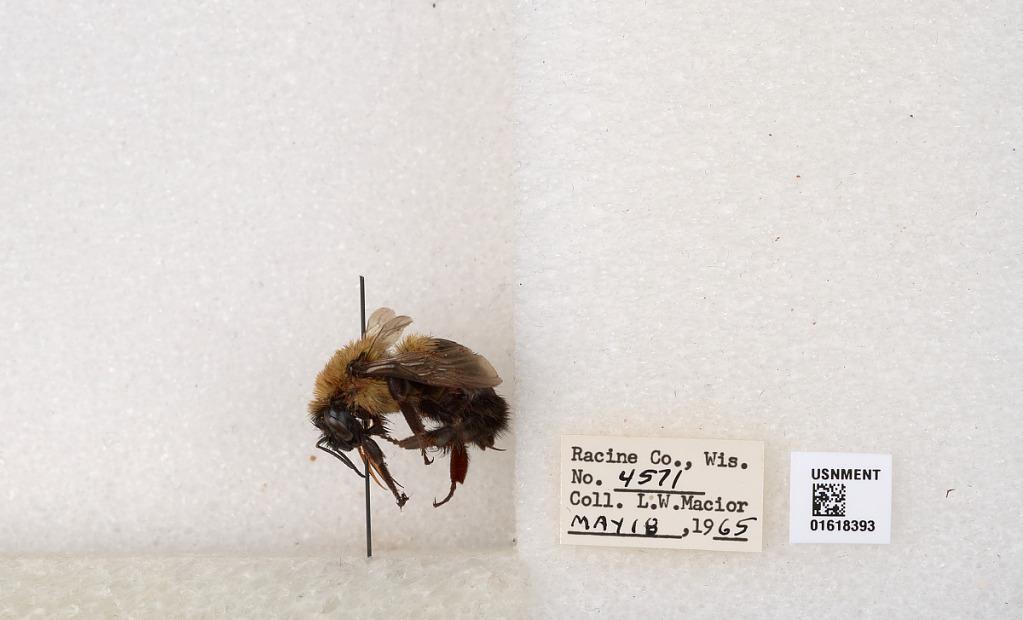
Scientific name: Bombus impatiens Cresson
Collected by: L. Macior
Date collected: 1965-5-18
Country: United States
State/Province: Wisconsin
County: Racine
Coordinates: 42.7299, -87.8123